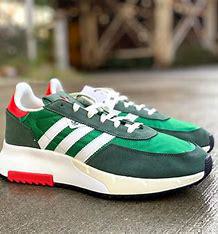
Brand: Adidas
Model: Retropy F2